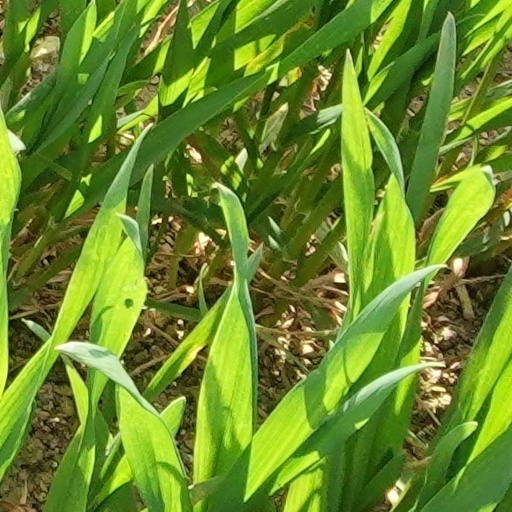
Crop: wheat